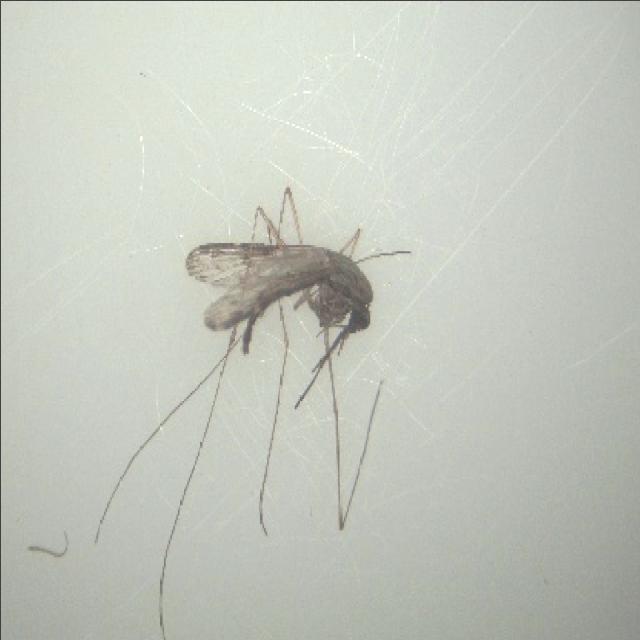
Species: anopheles_sinensis